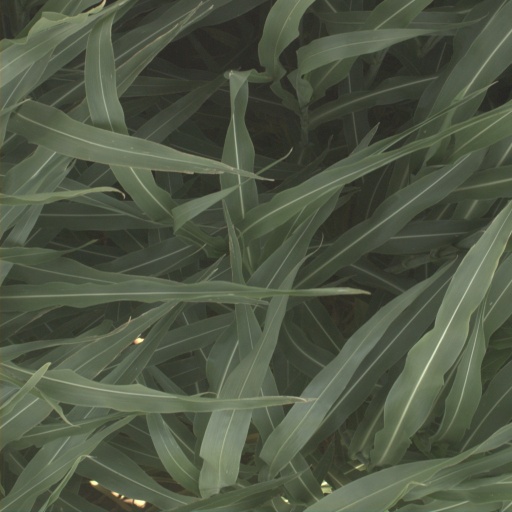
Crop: sorghum